Léo Pons

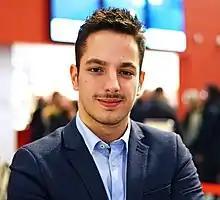
Pons in 2016.

Léo Pons (born 4 October 1996) is a French filmmaker. He is best known for directing "Le Hobbit: Le Retour du roi du Cantal".